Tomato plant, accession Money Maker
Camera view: tilt-top (135 deg); turntable rotation: 210 degrees
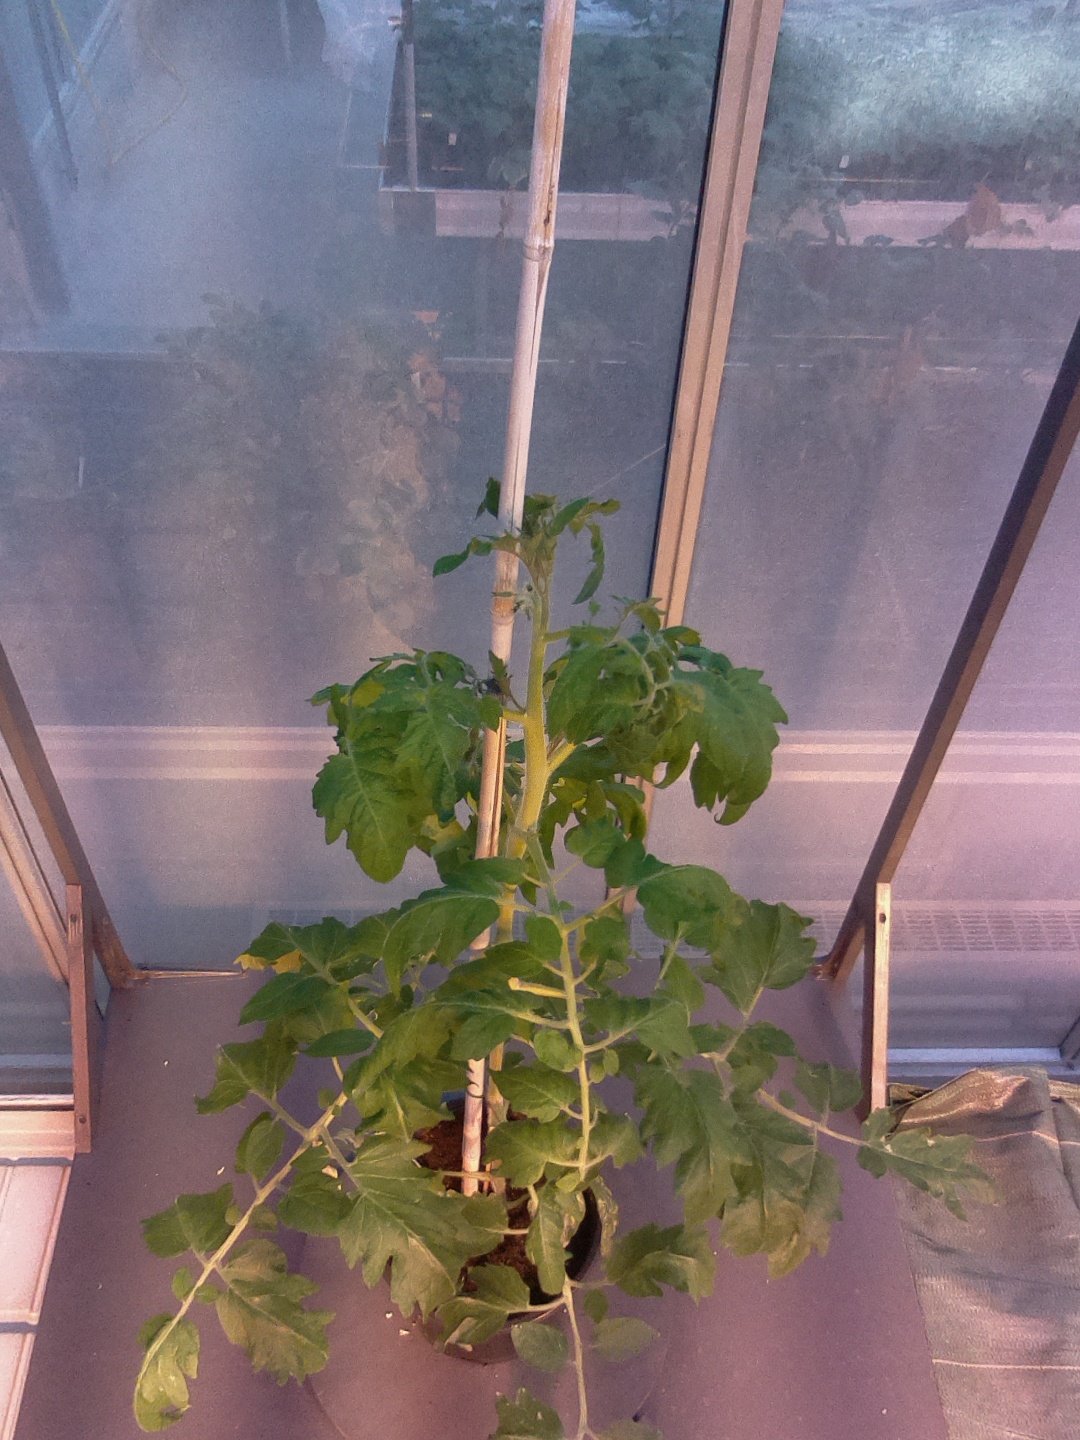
BBCH growth stage 60: First flowers open